Jukung

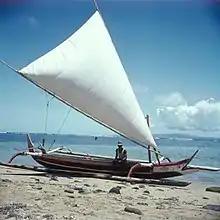
A jukung on a beach, from the Tropenmuseum archives (c. 1970)

In the late 1980s, a seafaring journey of over in open outrigger ‘jukung’ canoes was undertaken by nine crews, who sailed from Bali to Darwin across the Timor Sea. Crews were from New Zealand (Christina Campbell, Simon Kerslake), Australia (Rory McGuiness & Rebecca Scott), USA (Mark Levinson, Katherine Connors), England (Neil Turner, Jo Dadd), Japan (Tacou Ueno & Yoko), France (Jean-Pierre & Poucinette), Germany (Miriam & Peter), The Netherlands(Ine Bolsen & Wim Driessen), and Indonesia. The three-month expedition was masterminded by Bob Hobman, filmed and made into a documentary called "Passage out of Paradise", produced by Orana films "The Great Jukung Race 1988". It was featured by the National Geographic Society as "The Great Jukung Race". It was the first expedition of this kind, following purported Austronesian sailing routes in craft dating 7,000 years old.